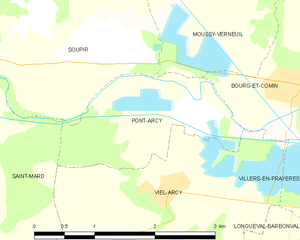
Carte des communes françaises: Pont-Arcy